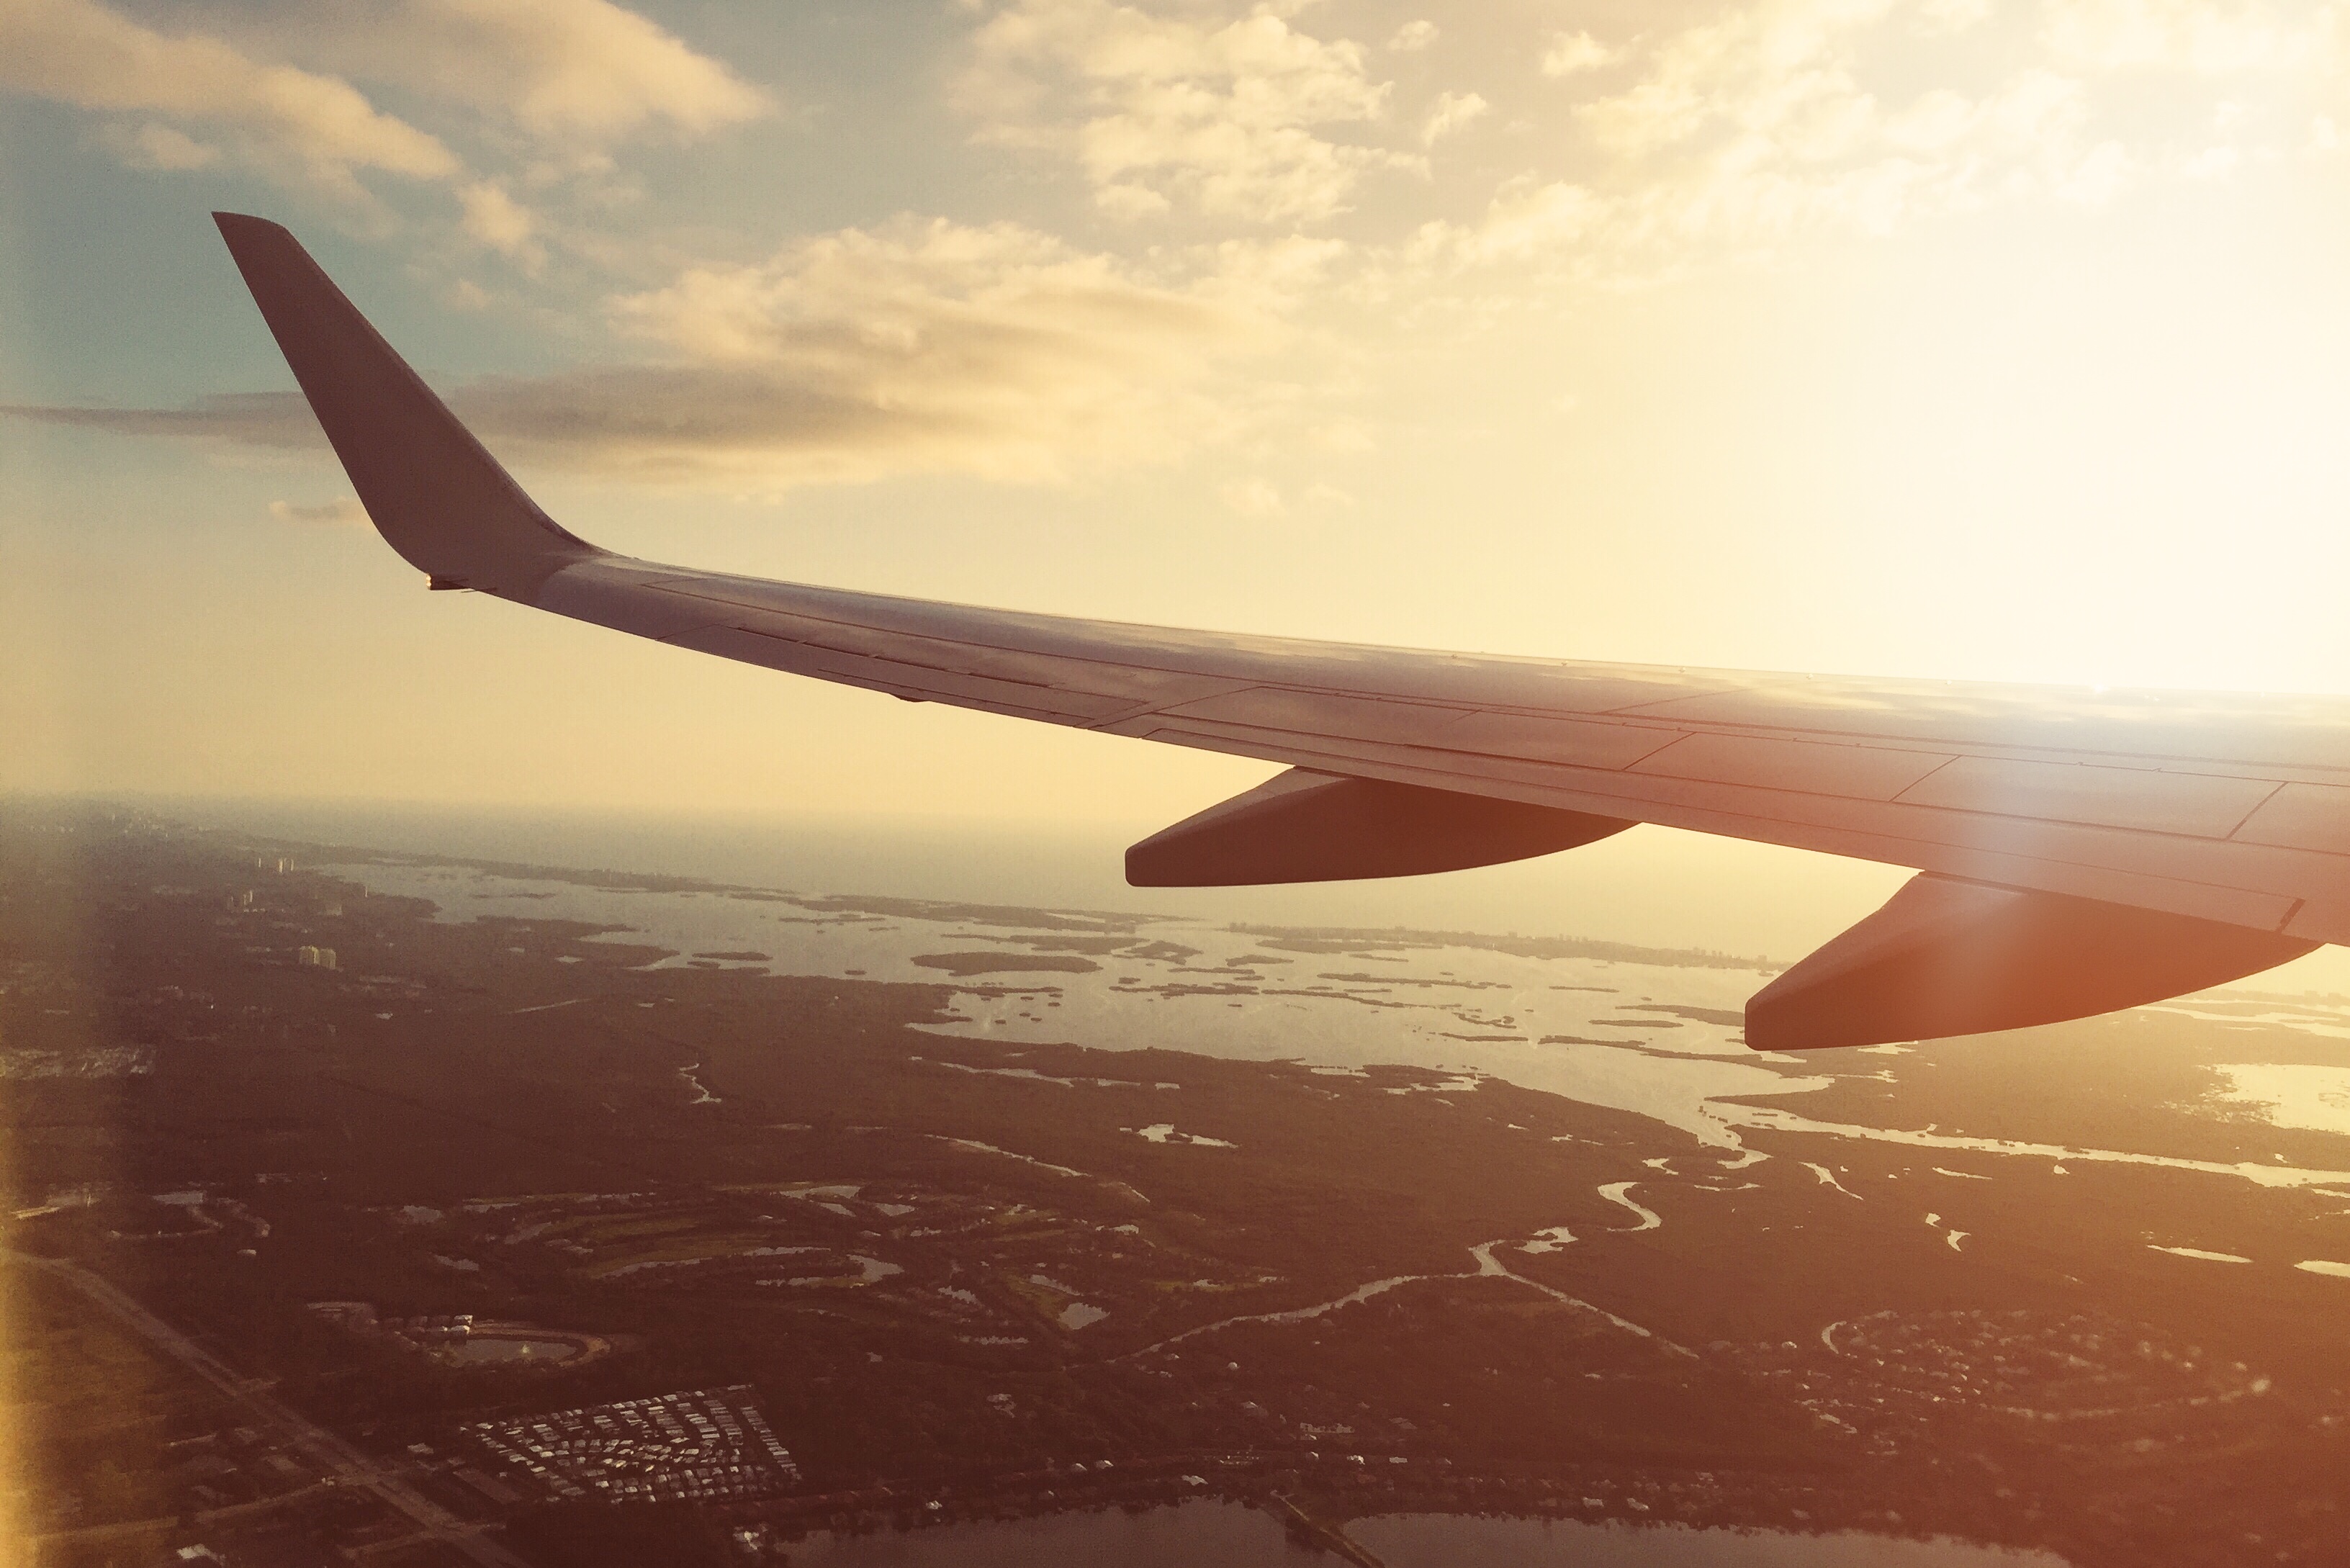
wing, sky, sunrise, sunset, atmosphere, flying, travel, airplane, plane, aircraft, transportation, transport, vehicle, airline, aviation, flight, aerial, aerial view, aeroplane, airliner, shape, jet aircraft, air travel, atmosphere of earth, narrow body aircraft